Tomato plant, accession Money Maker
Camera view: vertical (180 deg); turntable rotation: 90 degrees
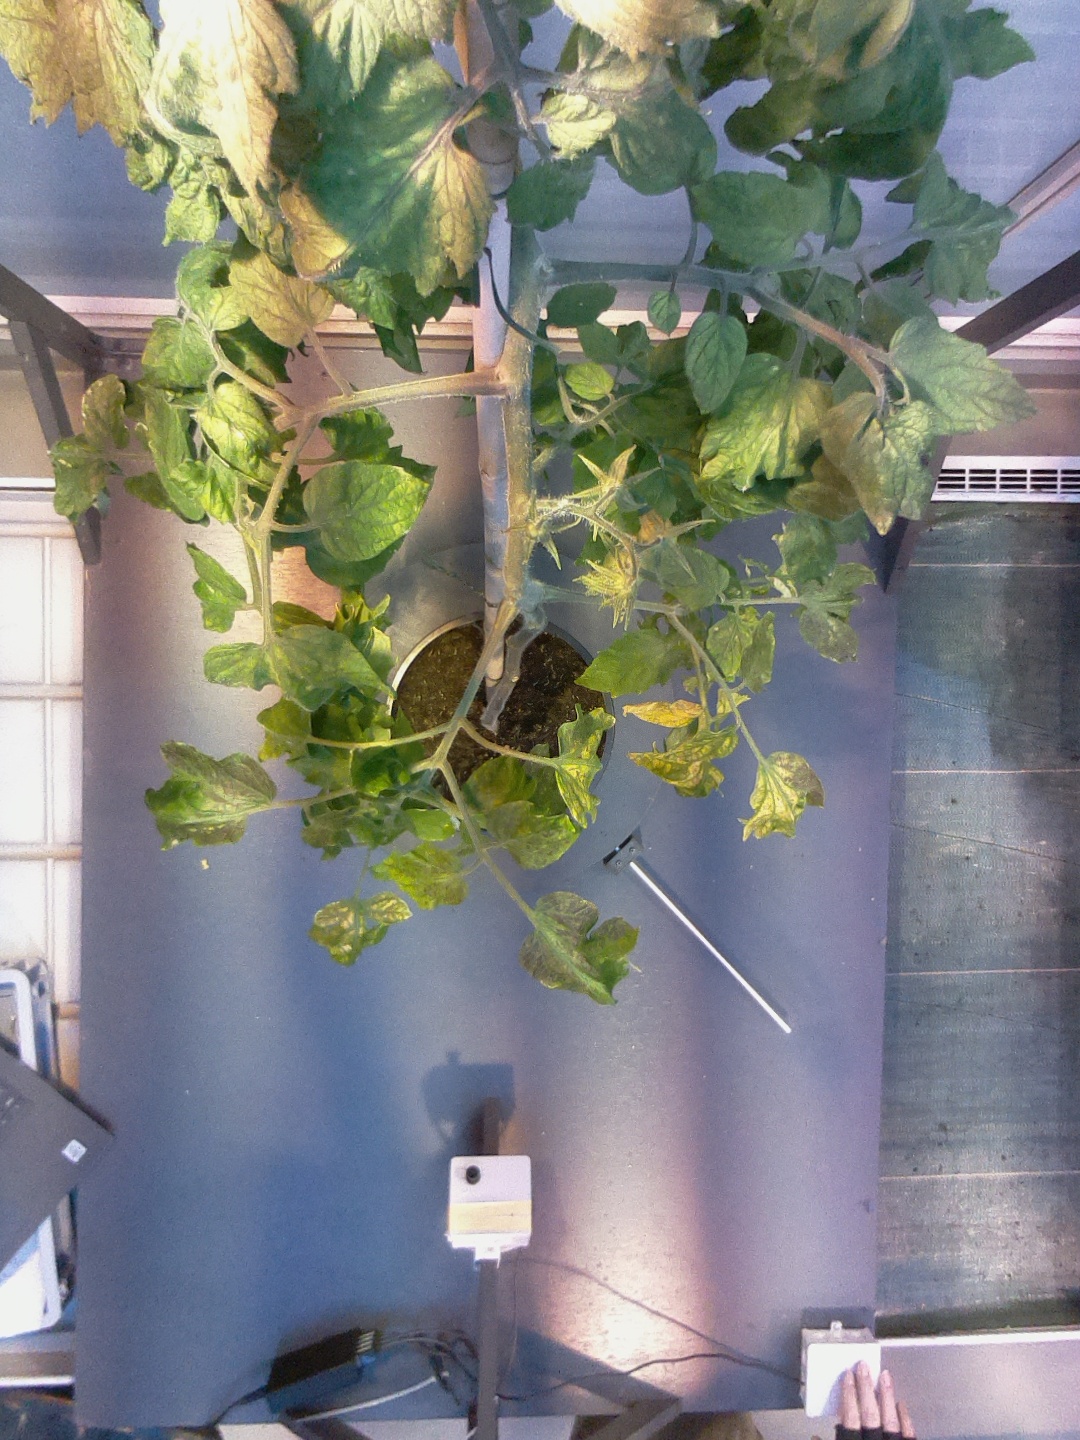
BBCH growth stage 71: 10%-20% of final fruit size